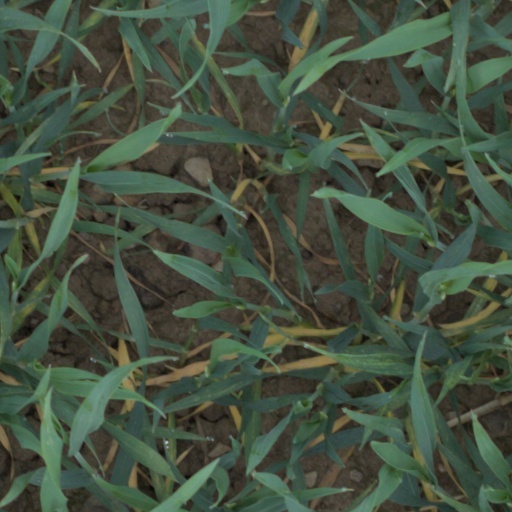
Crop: wheat